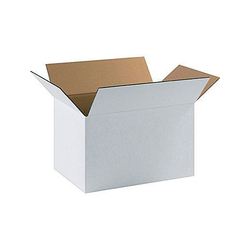
Label: cardboard